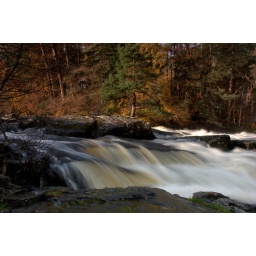
The Kilchurn river near the road bridge.